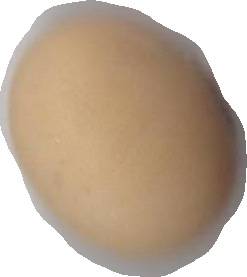
Variety: Anjasmoro